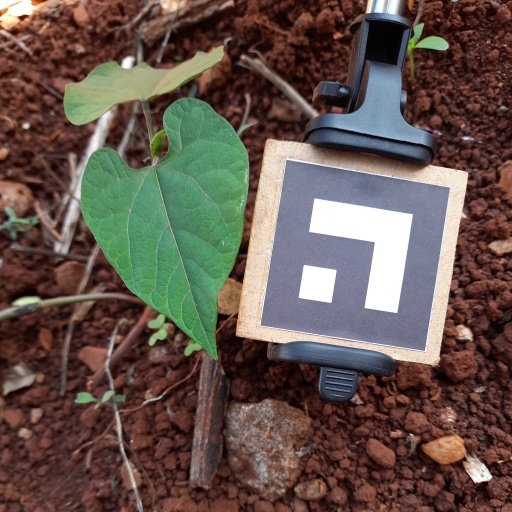
Observations: flat surface, no eating holes, under shade